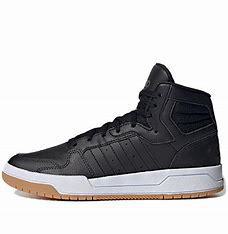
Brand: adidas
Model: NEO Entrap Skate